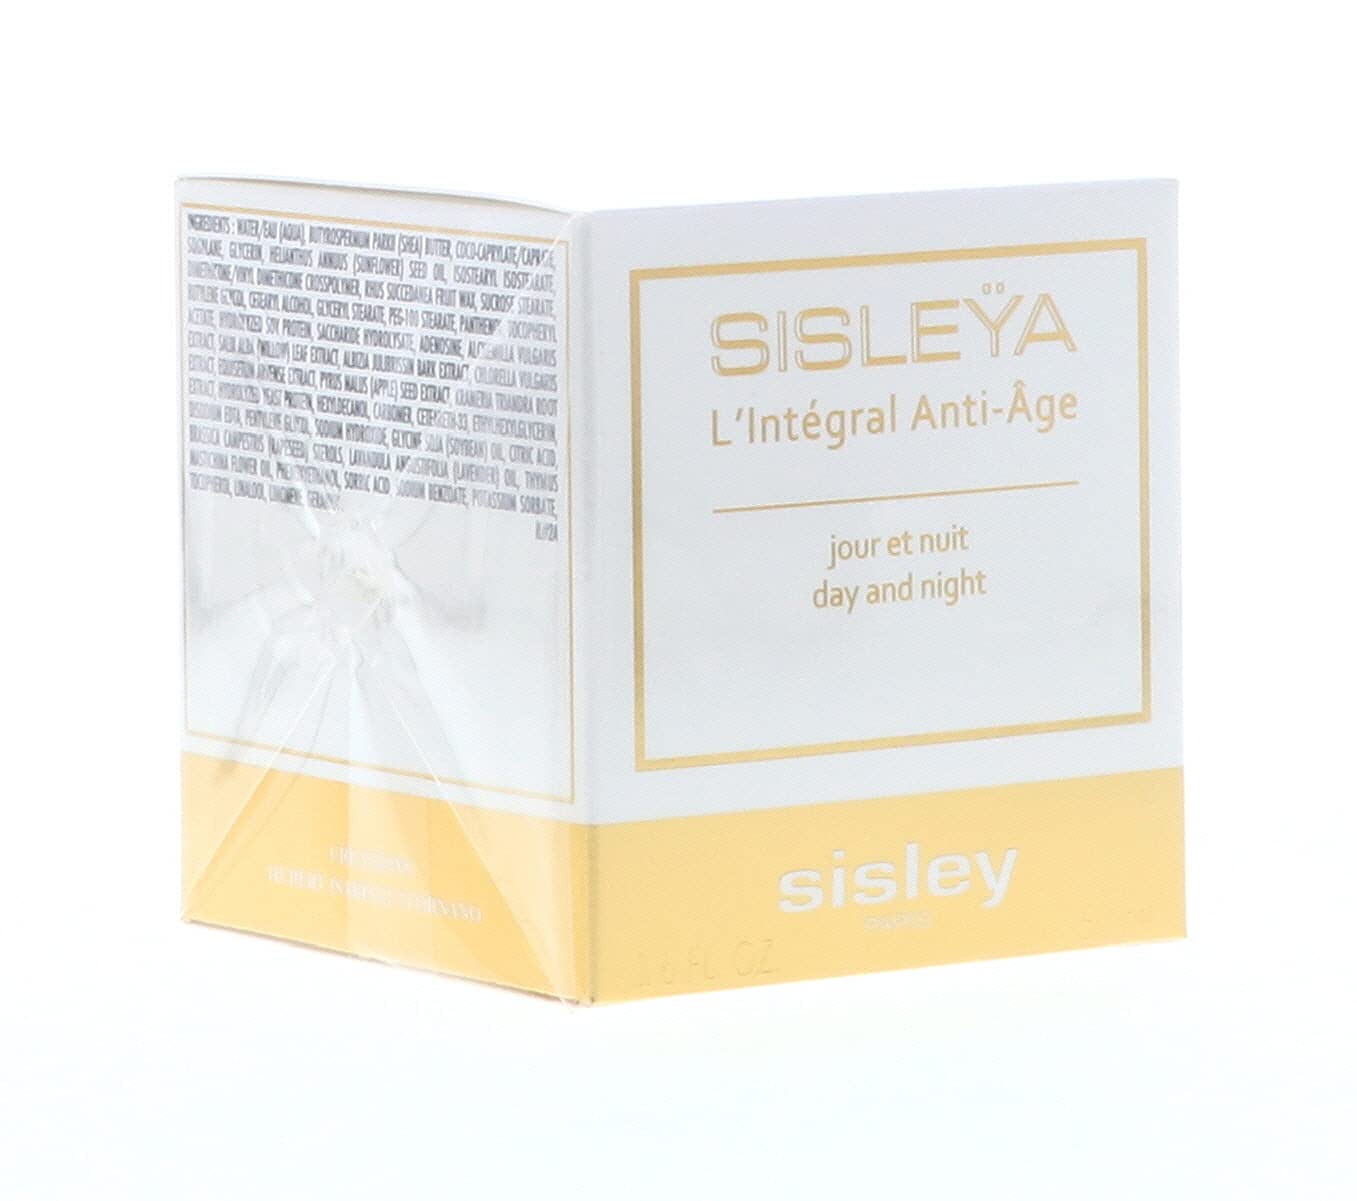
Northern Crown Cosmetics Sisley Sisleya L'Integral Anti Age Day and Night Cream 1.6oz,27 Ounce
Category: All Beauty
The authentic Sisleya L'integral anti age day and night cream 1.6oz. The box is sealed in the most manufactured 06/2016.
Features: Comprehensive Anti-Aging Care: Sisleya L'Integral Anti Age Day and Night Cream provides a comprehensive solution for combating multiple signs of aging, including fine lines, wrinkles, and loss of firmness. | Powerful Formulation: This cream is formulated with a blend of potent ingredients that work together to deliver visible results. It is designed to nourish, hydrate, and protect your skin, promoting a youthful and radiant complexion. | Day and Night Use: Suitable for both day and night application, this cream ensures round-the-clock care for your skin. It provides essential moisture during the day and supports skin regeneration during the night, helping you achieve long-lasting results. | Luxurious Texture: The cream boasts a luxurious texture that feels indulgent and pampering on your skin. It absorbs quickly, leaving no greasy residue, and creates a smooth canvas for makeup application. | Dermatologist-Tested: Sisleya L'Integral Anti Age Day and Night Cream has been rigorously tested by dermatologists to ensure its safety and effectiveness. It is suitable for all skin types, including sensitive skin, providing a gentle yet powerful anti-aging solution.